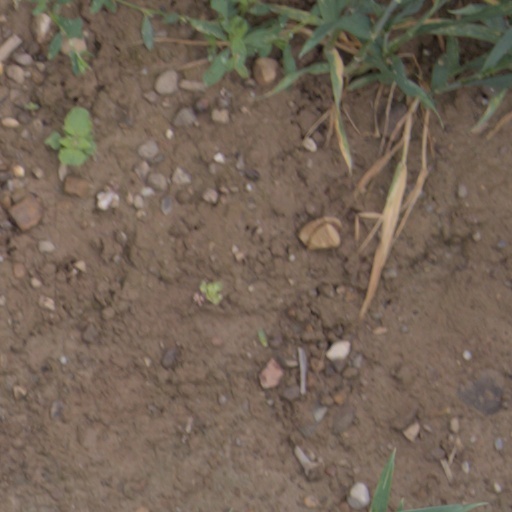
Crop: wheat